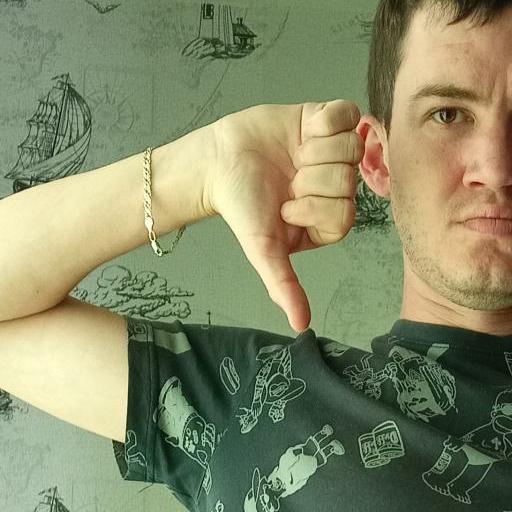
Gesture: dislike